Henry C. Morrison

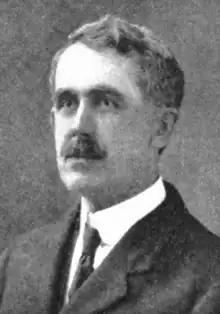

Henry Clinton Morrison (1871–1945) was the New Hampshire state superintendent of public instruction from 1904 to 1917, superintendent of University of Chicago Laboratory Schools from 1919 to 1928, professor of education, and an author.